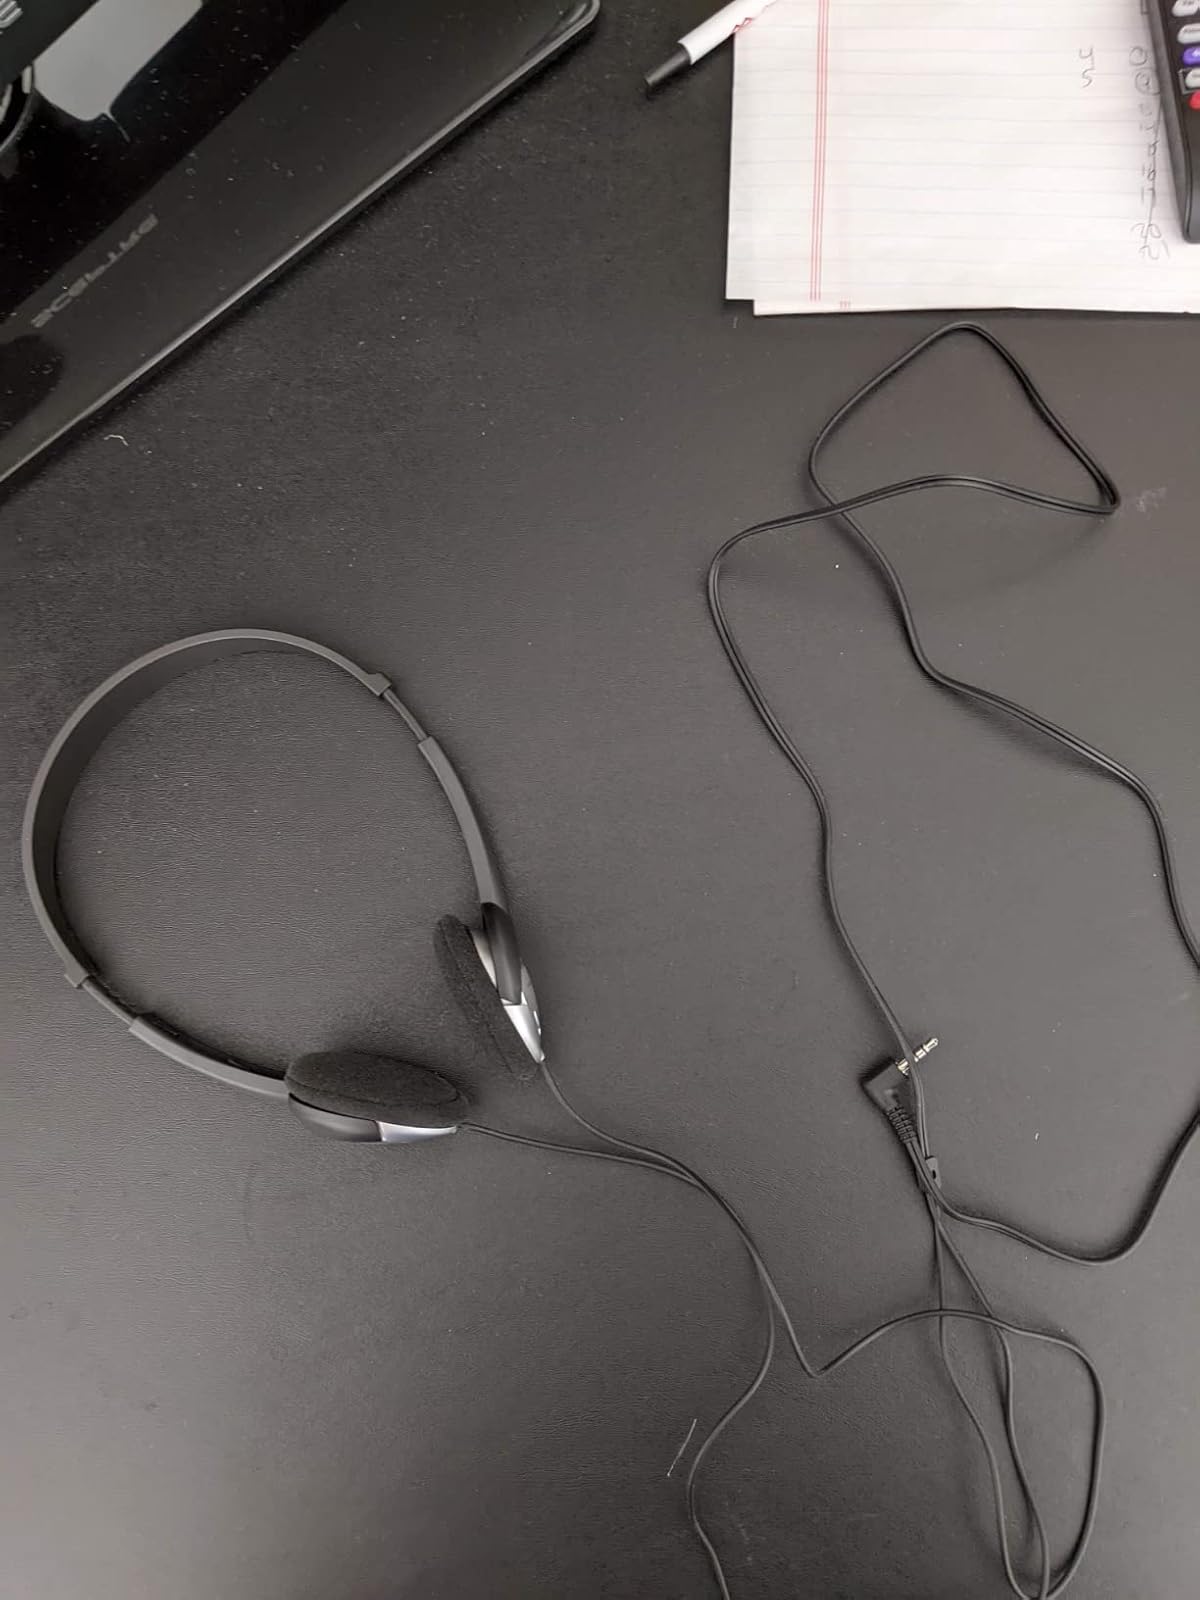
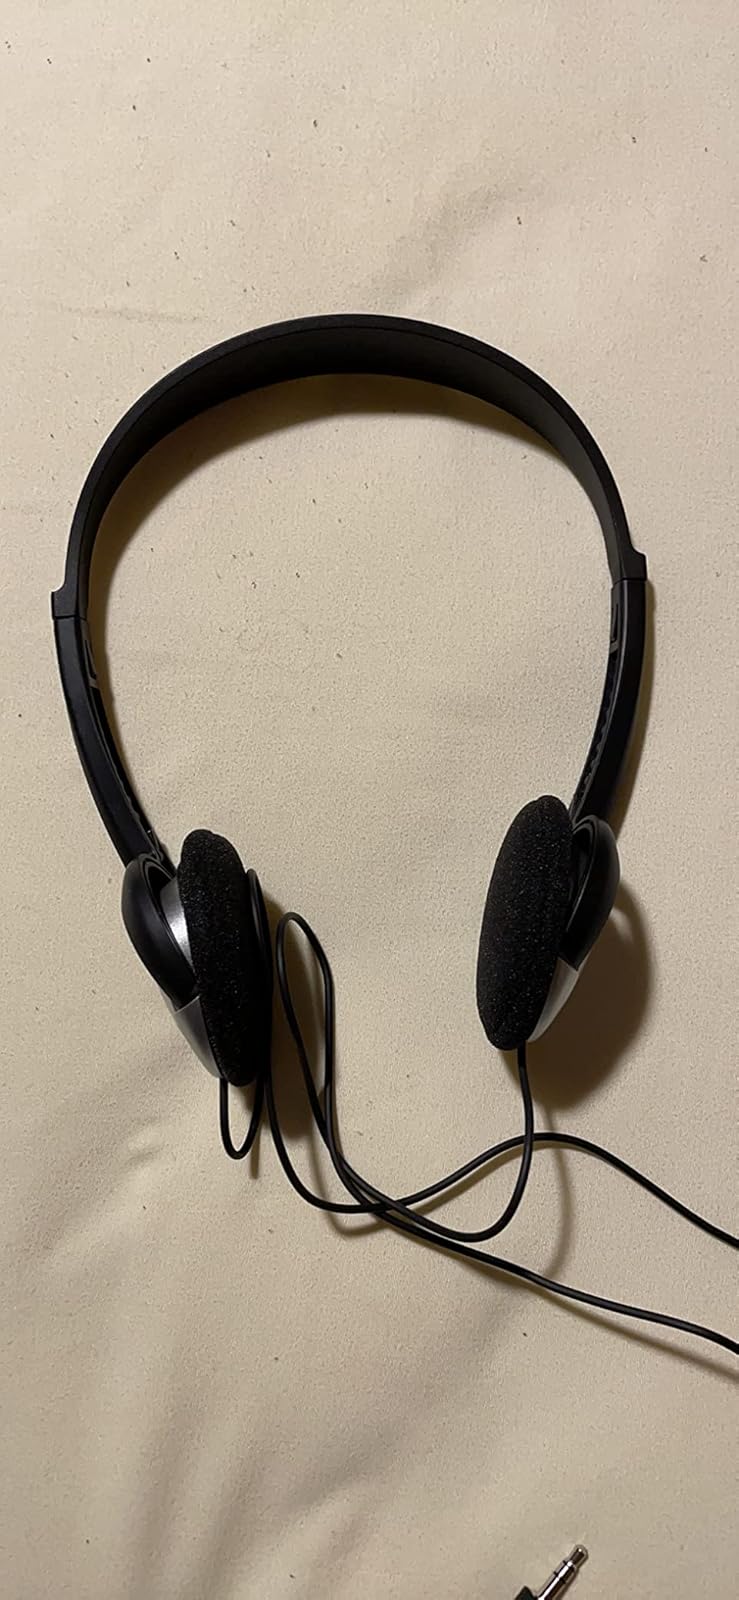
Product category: headphones
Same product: yes